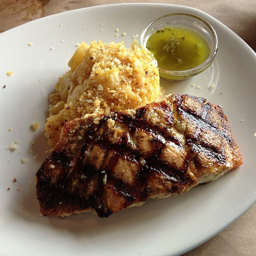
A white plate topped with meat, potatoes and a sauce.
The large piece of meat on the dinner plate has a side dish with it.
A plate with cooked meat and two sides.
A grilled steak and potatoes on a plate
There is a steak and some potatoes on the plate.